Béatrix

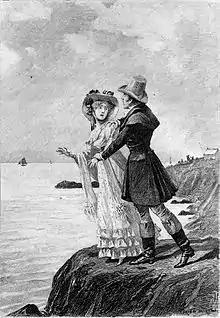
Title page of "Béatrix". Philadelphia: George Barrie & Son, 1897. The scene depicts Béatrix de Rochefide and Calyste du Guénic.

Béatrix is an 1839 novel by French author Honoré de Balzac (1799–1850) and included in the "Scènes de la vie privée" section of his novel sequence "La Comédie humaine".